List of mammals of Ethiopia

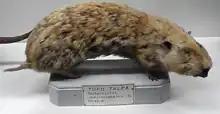
Giant mole-rat

Rodents make up the largest order of mammals, with over 40% of mammalian species. They have two incisors in the upper and lower jaw which grow continually and must be kept short by gnawing. Most rodents are small though the capybara can weigh up to .